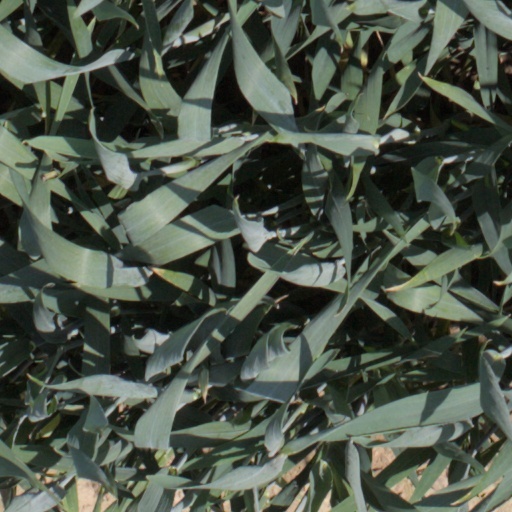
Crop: wheat